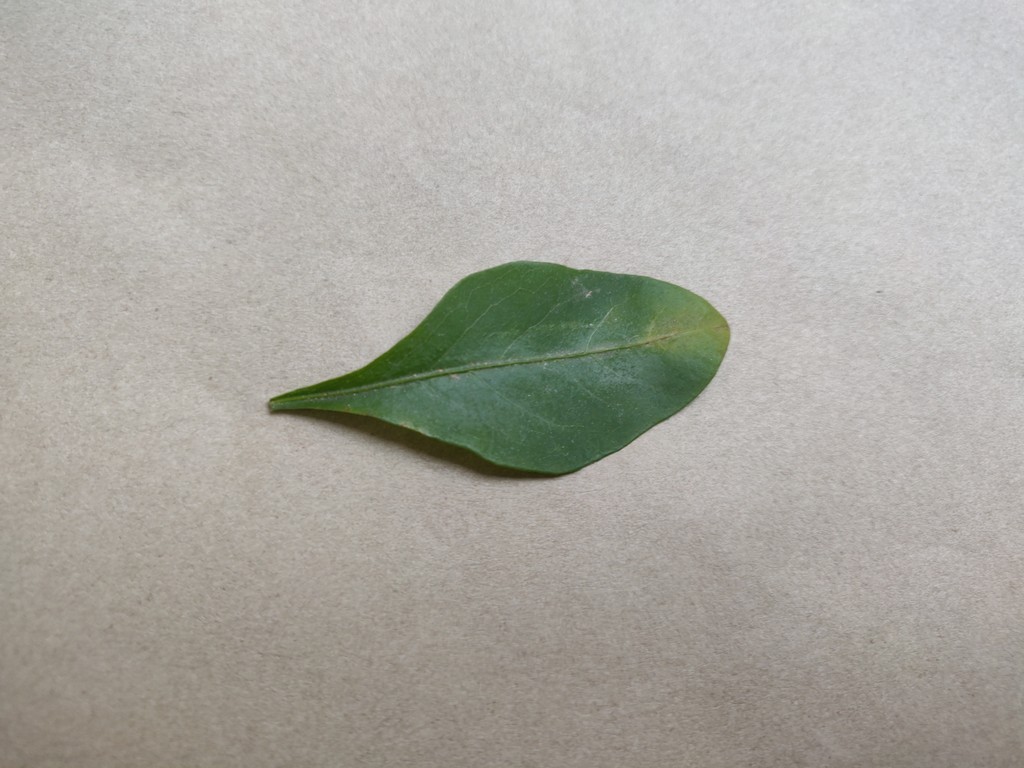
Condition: Unhealthy
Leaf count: single
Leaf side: front